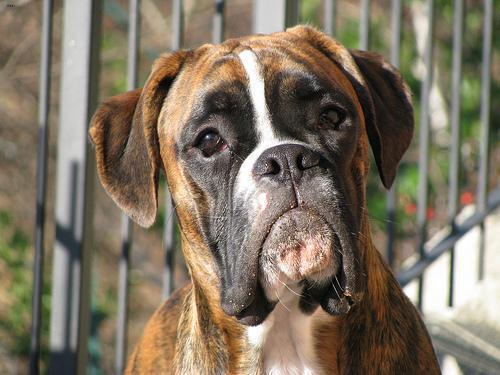
boxer